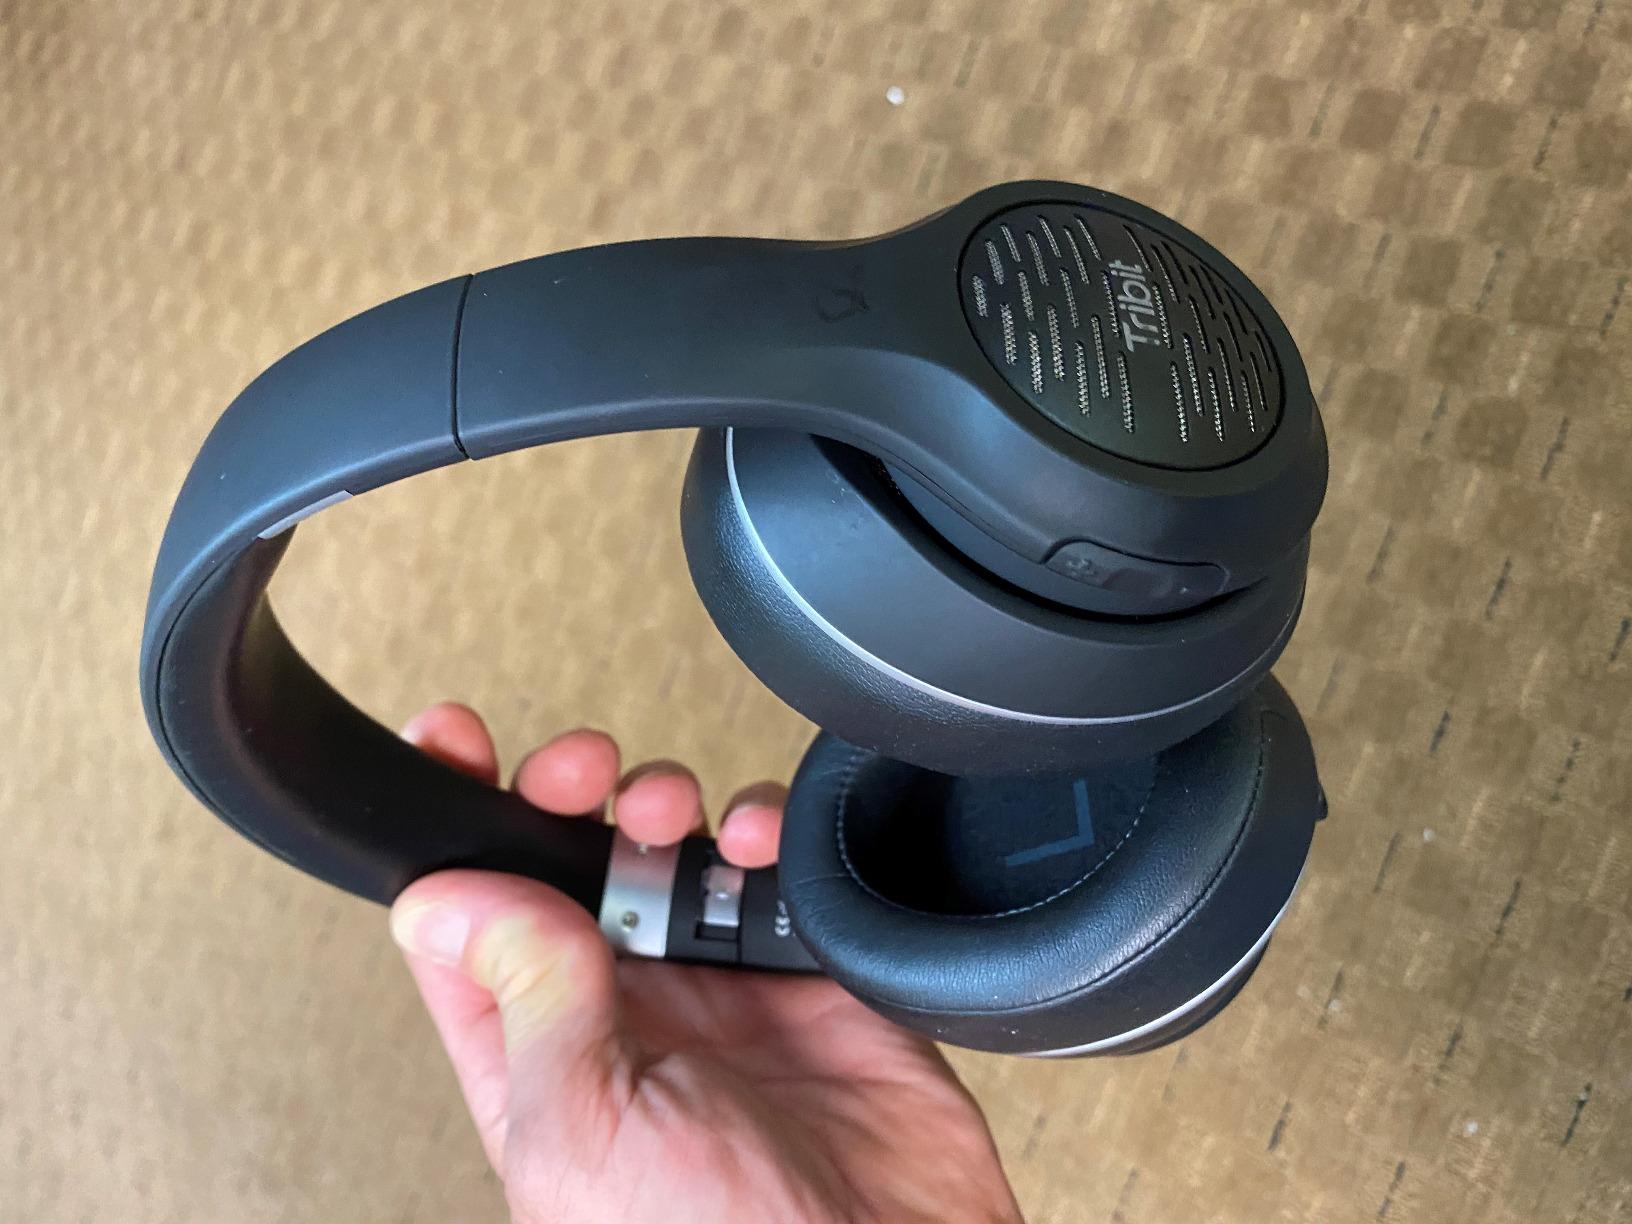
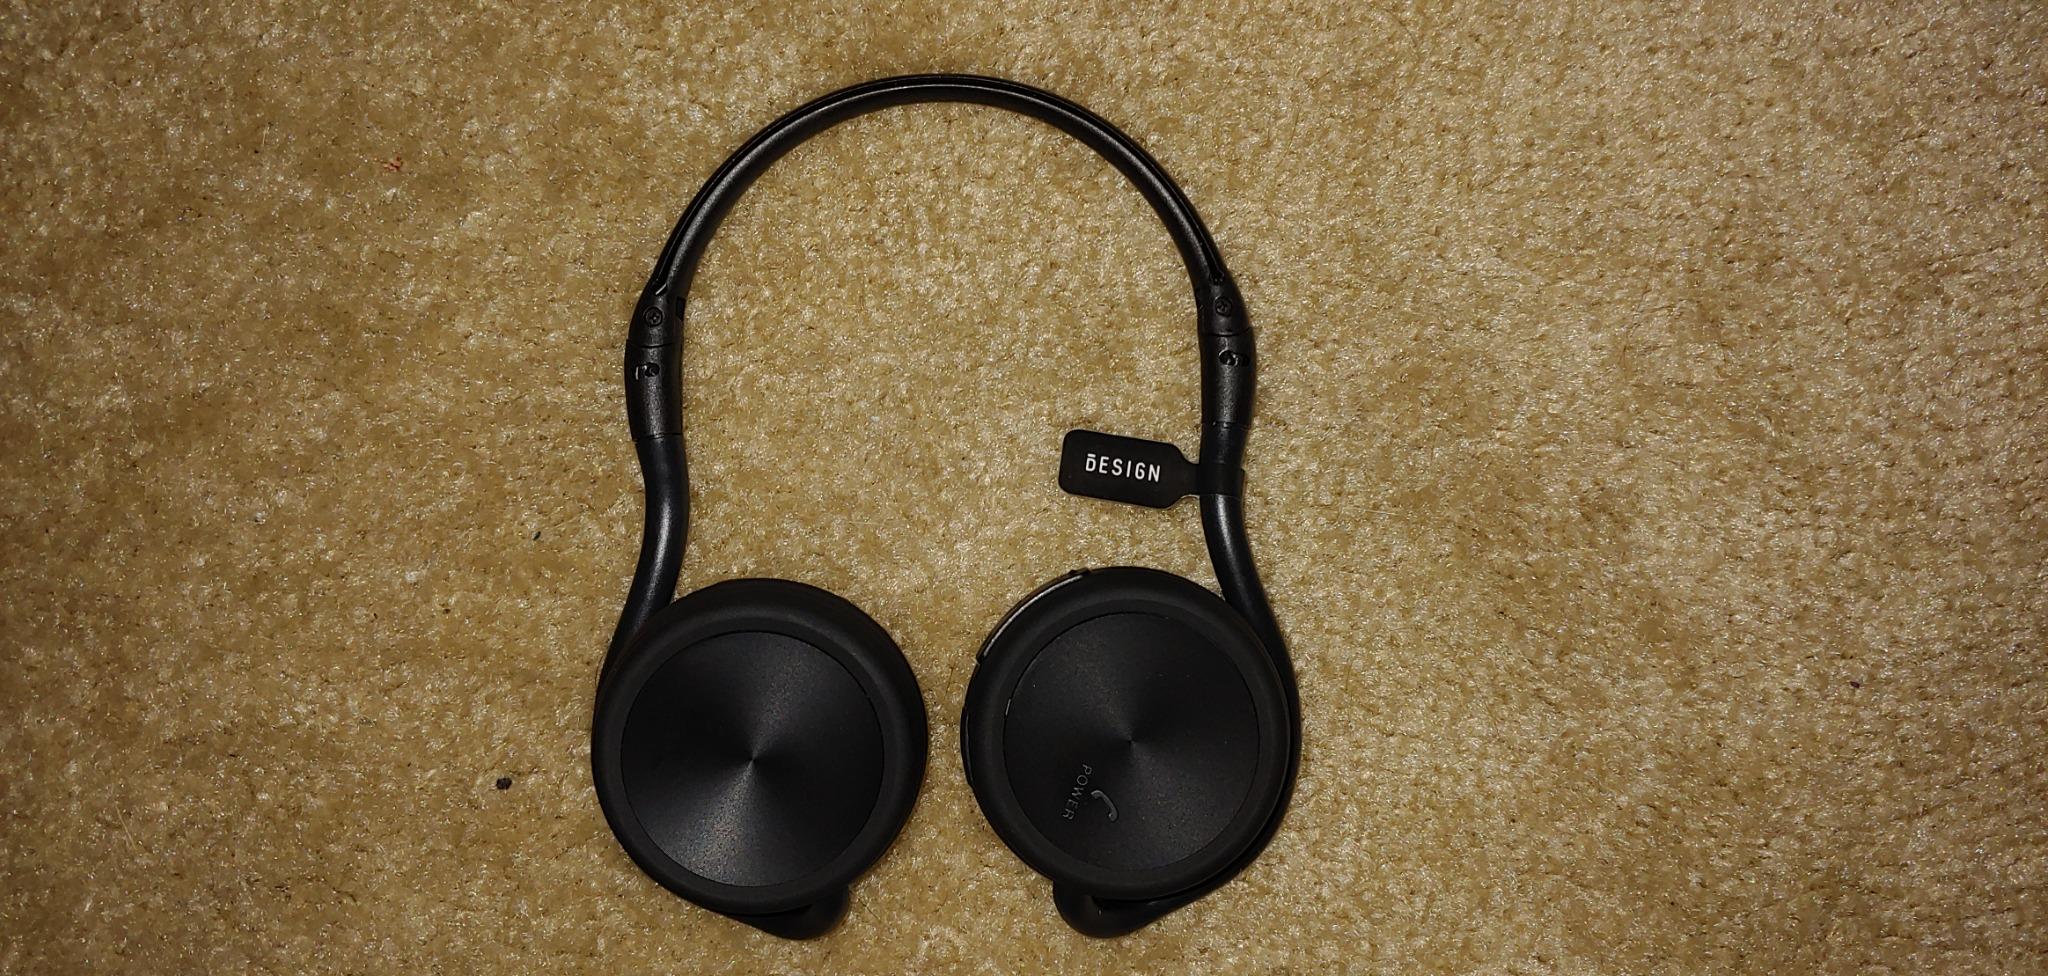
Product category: headphones
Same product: no